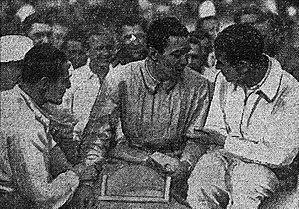
J-P. Wimille (milieu et vainqueur) et R.Sommer (D., covainqueur) à l'arrivée du GP de l'A.C.F. 1936 (G. - R.Benoist).
Le Grand Prix automobile de France 1936 est un Grand Prix qui s'est tenu sur l'Autodrome de Linas-Montlhéry le 28 juin 1936.